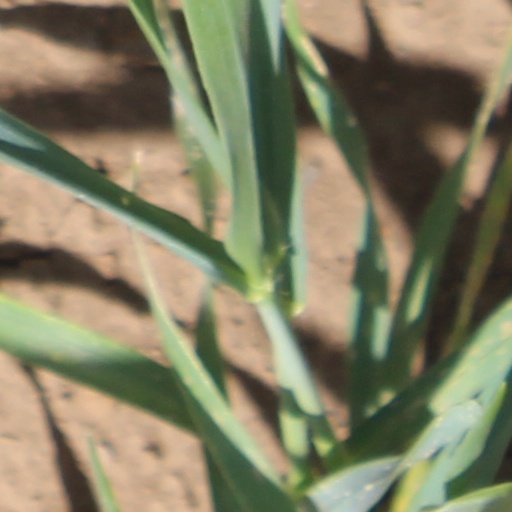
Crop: wheat